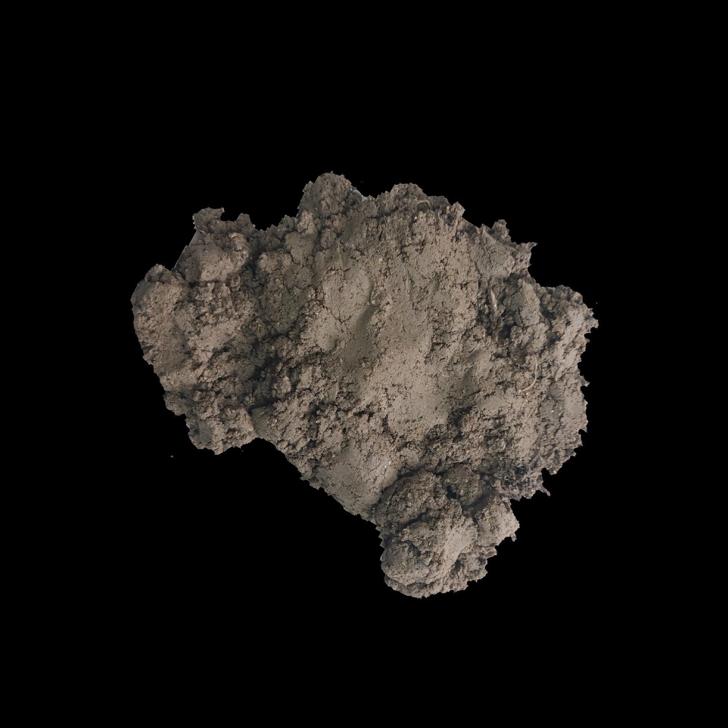
Soil type: Alluvial soil